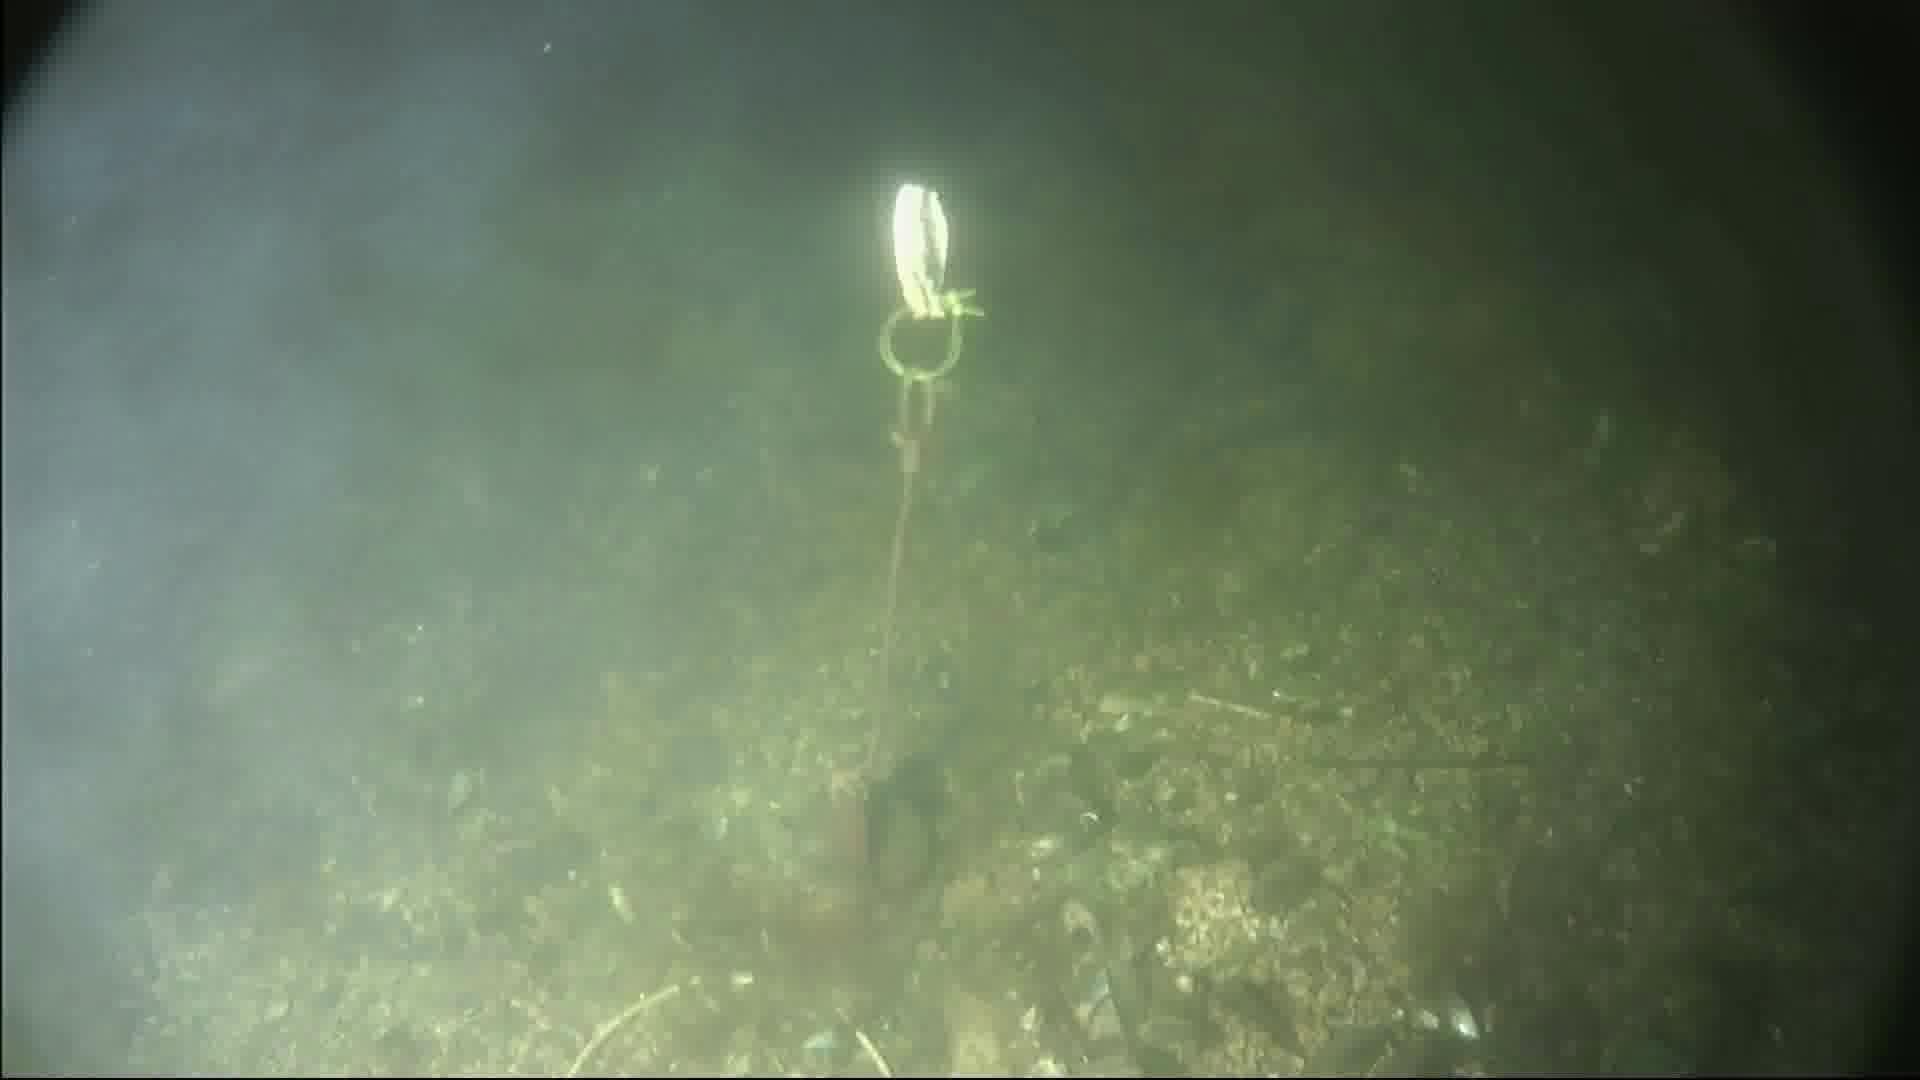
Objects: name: crab